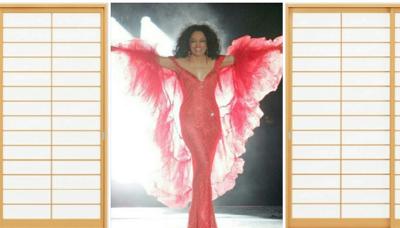
回答: ガラッ!「そんな暗い顔してたら故人も成仏でけへんのちゃうかな?」ピシャン!